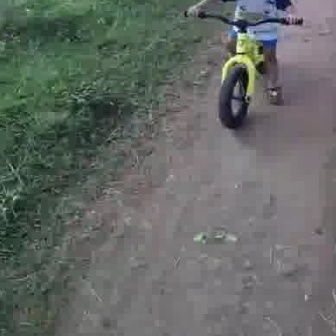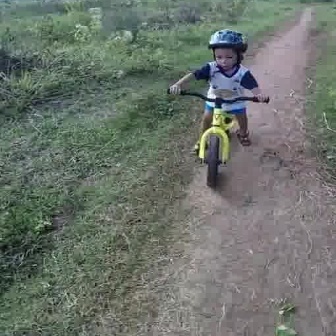
  Please identify the target specified by the bounding box [181,7,302,127] in the first image and locate it in the second image. Return the coordinates in [x_min,y_min,x_max,y_max] format.
Answer: [167,87,266,187]